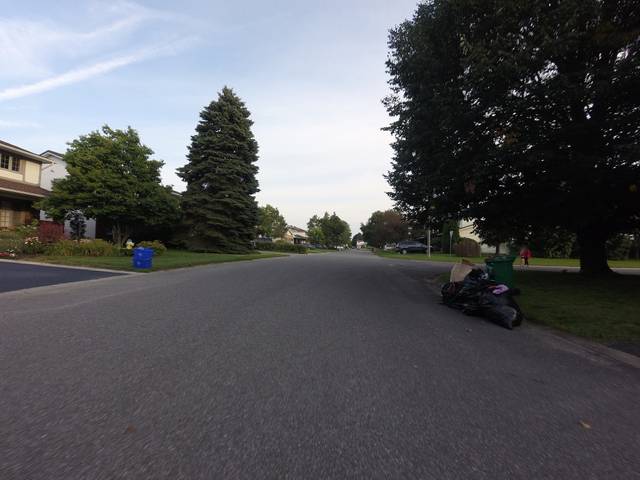
Region: Canada
Coordinates: 45.289, -75.753